A Christmas Carol

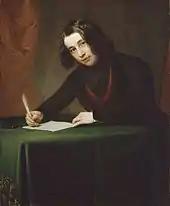
Charles Dickens in 1842, the year before the publication of "A Christmas Carol"

Dickens was not the first author to celebrate the Christmas season in literature. Among earlier authors who influenced Dickens was Washington Irving, whose 1819–20 work "The Sketch Book of Geoffrey Crayon, Gent." included four essays on old English Christmas traditions that he experienced while staying at Aston Hall near Birmingham. The tales and essays attracted Dickens, and the two authors shared the belief that returning to Christmas traditions might promote a type of social connection that they felt had been lost in the modern world.